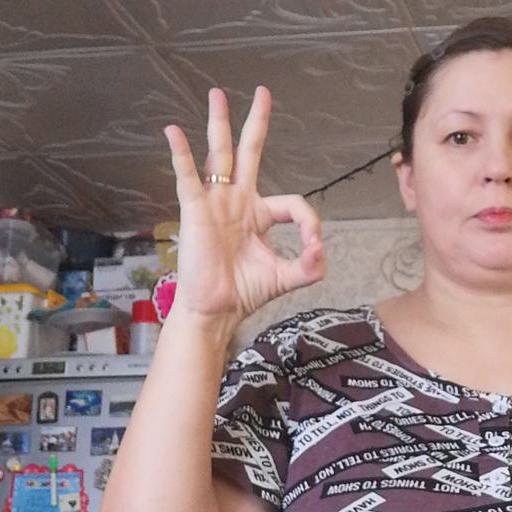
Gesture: ok